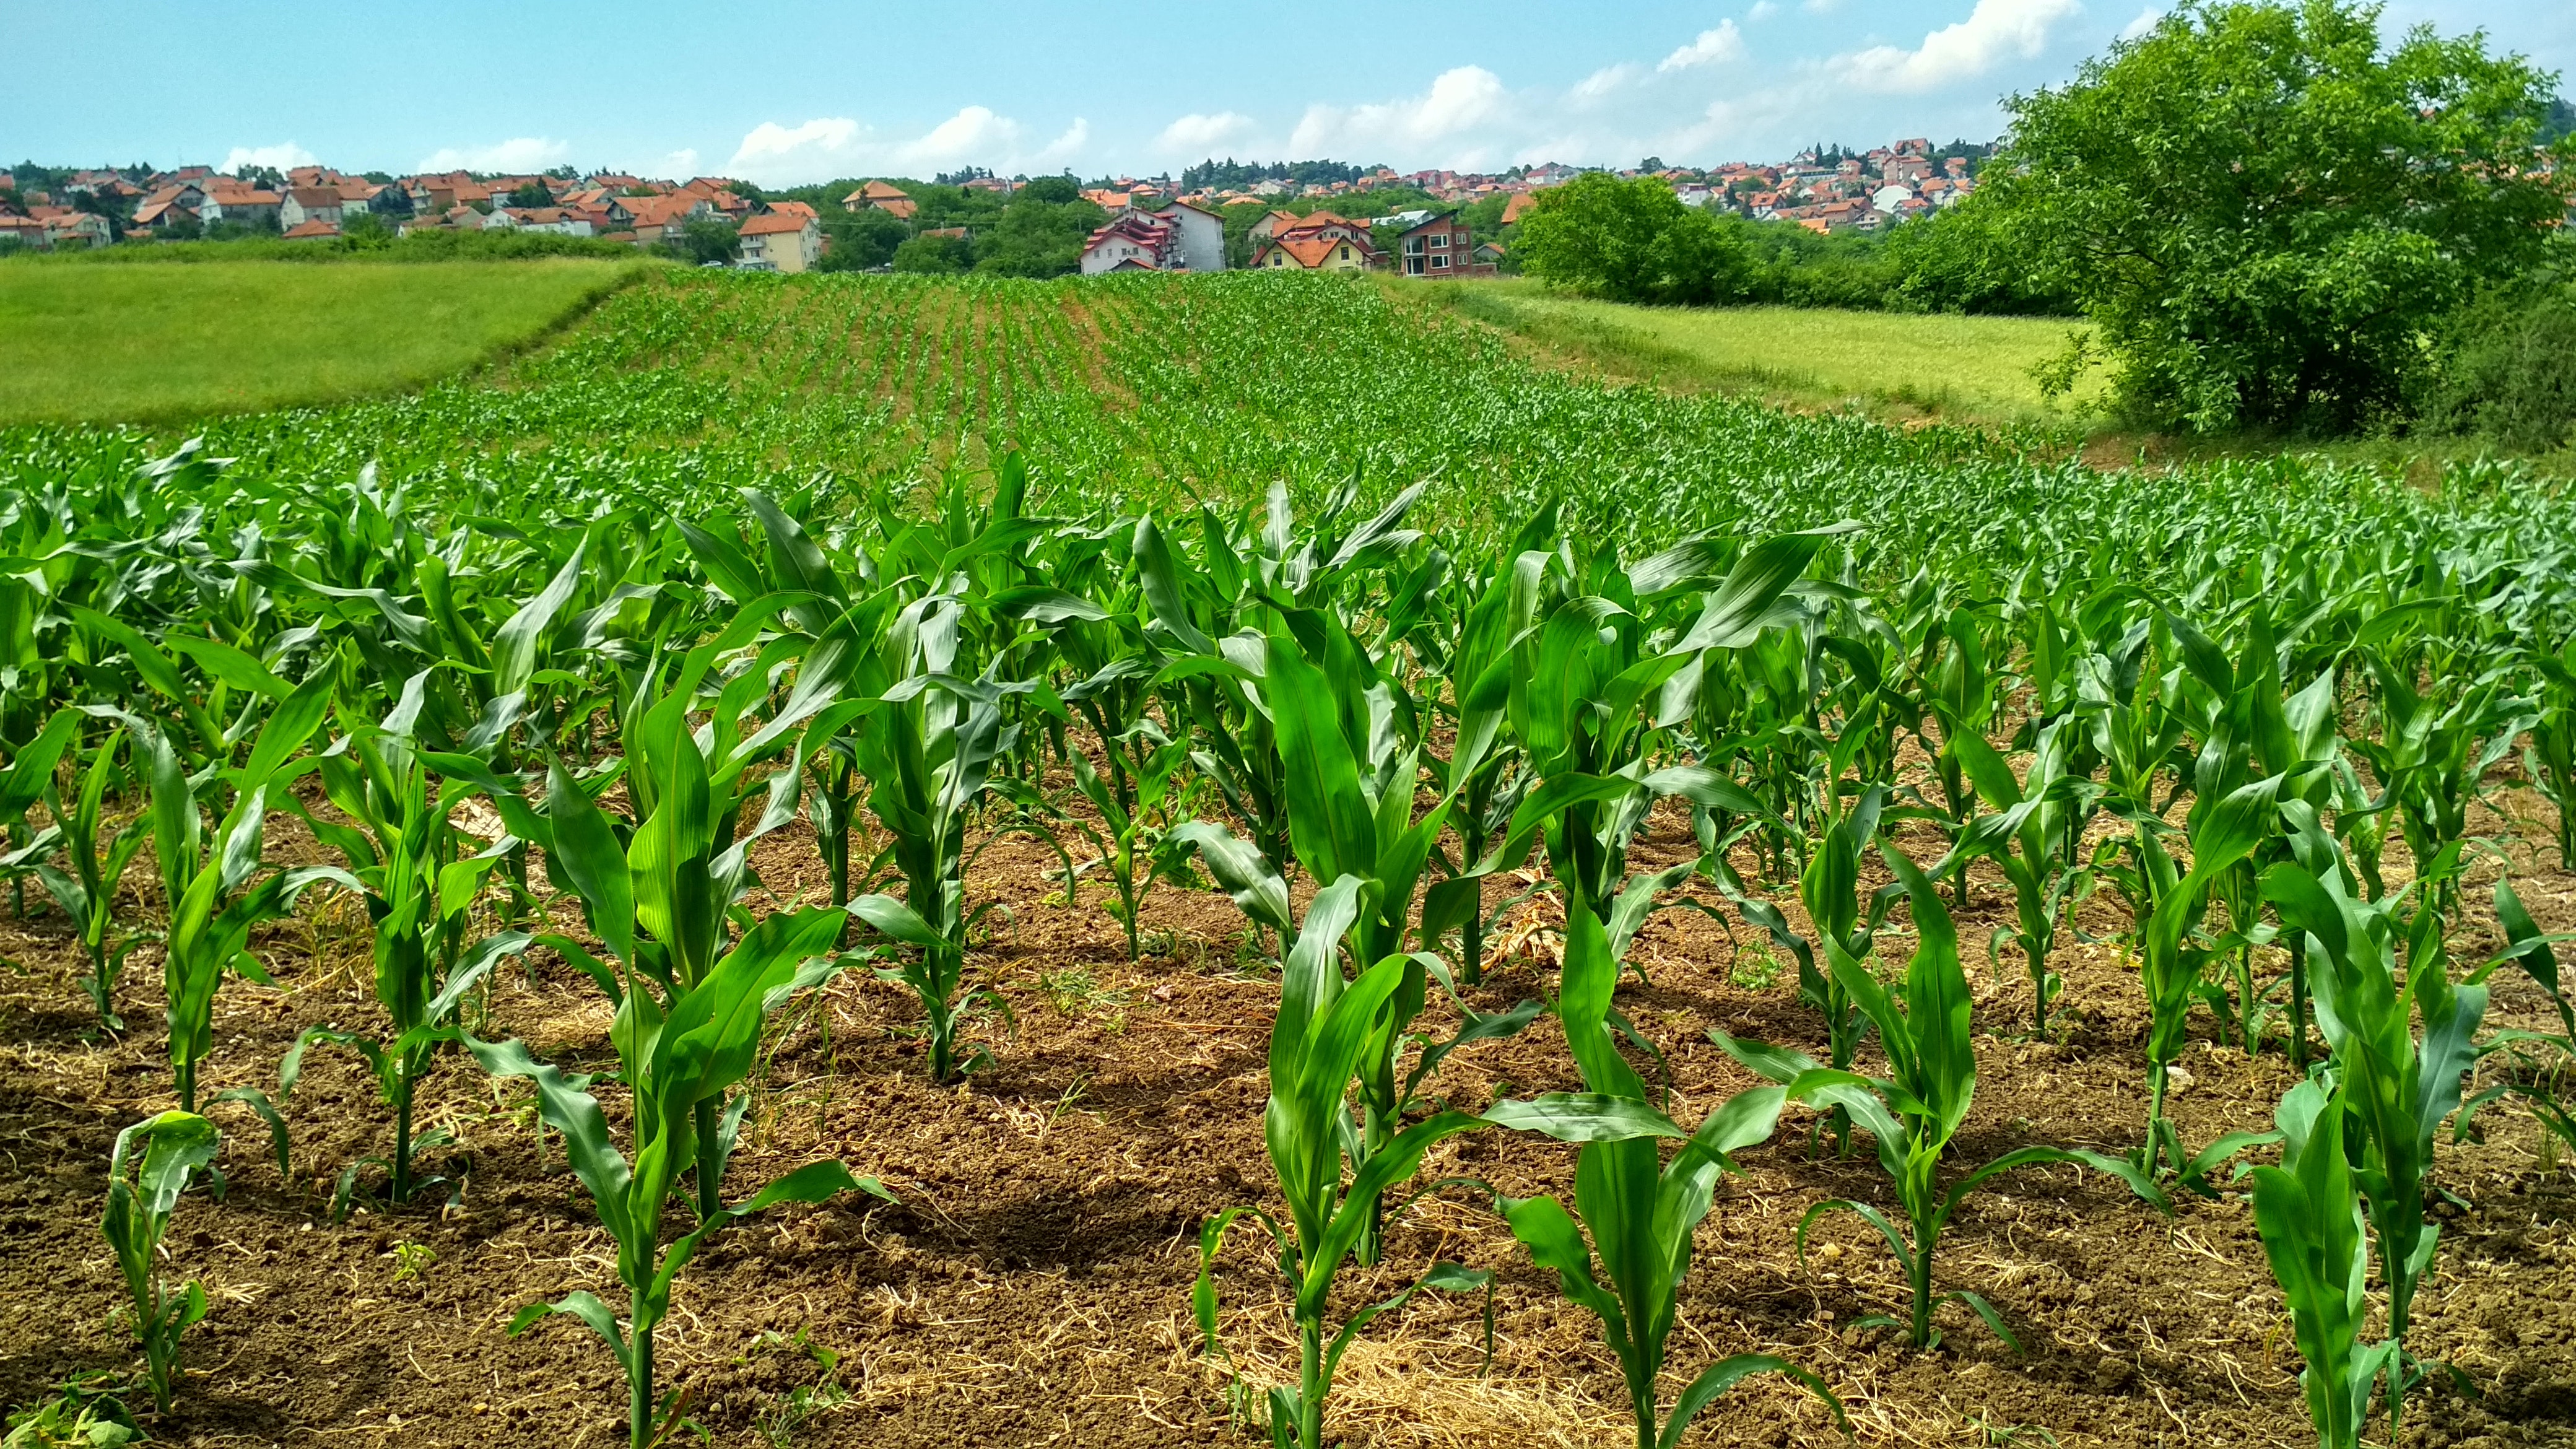
agriculture, crop, field, cash crop, soil, food grain, grass family, maize, farm, rural area, commodity, plantation, grass, plant